You and the Night

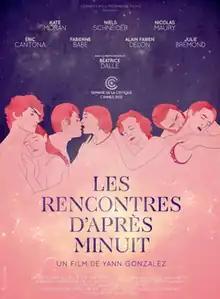
Theatrical release poster

You and the Night is a 2013 French erotic comedy-drama film written and directed by Yann Gonzalez, featuring music by his brother Anthony Gonzalez's band M83.